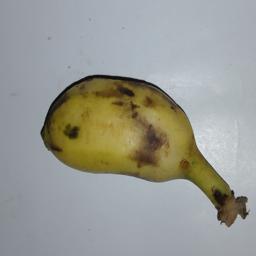
Banana variety: Champa Kola